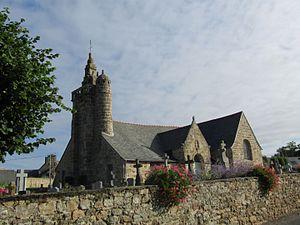
L'Eglise Saint-Mérin de Mantallot
La liste des églises des Côtes-d'Armor recense de la manière la plus complète possible les églises, cathédrales et basiliques situées dans le département français des Côtes-d'Armor.
Mantallot est une commune française située dans le département des Côtes-d'Armor en région Bretagne.